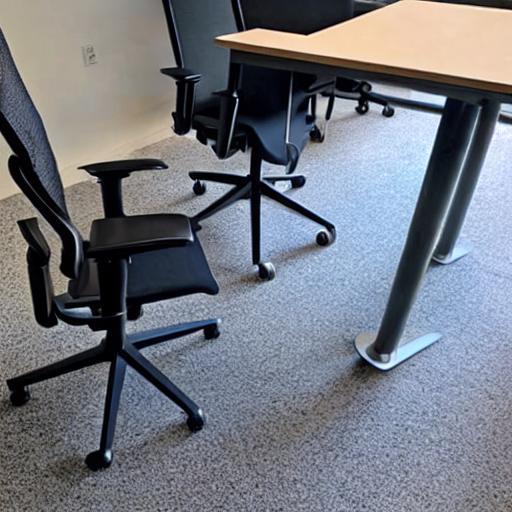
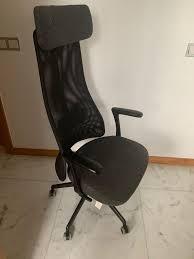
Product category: items_chair
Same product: no